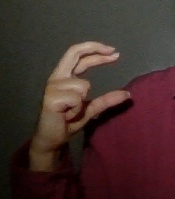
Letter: thal